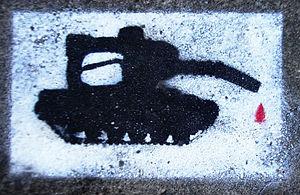
Le pétrole, dit aussi naphte dans l'antiquité, est une roche liquide d'origine naturelle, une huile minérale composée d'une multitude de composés organiques, essentiellement des hydrocarbures, piégée dans des formations géologiques particulières.
La géopolitique du pétrole décrit l'impact de la demande et de l'offre en pétrole sur la politique des pays consommateurs et producteurs de cette matière première essentielle au mode de vie économique actuel.